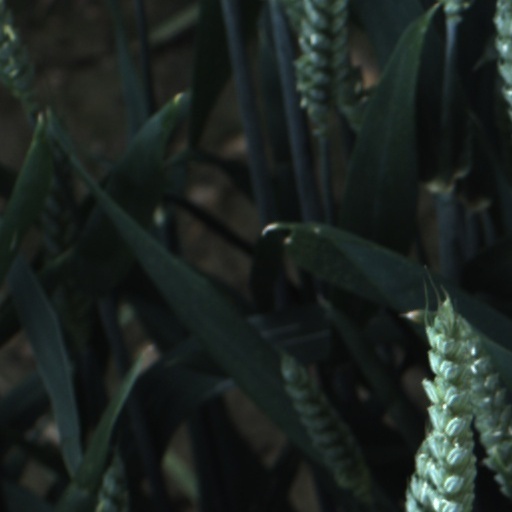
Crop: wheat